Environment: real
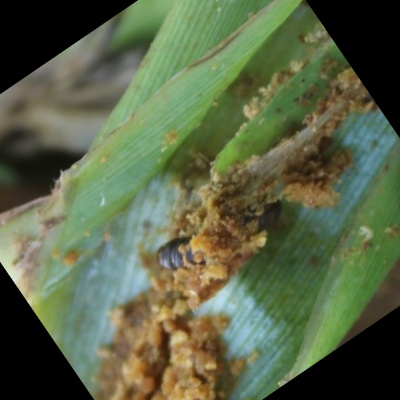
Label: fall_armyworm